Étienne Martin (painter)

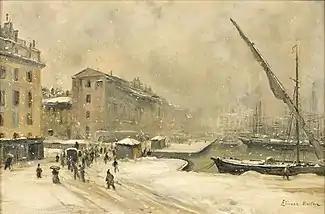
Port in the Snow

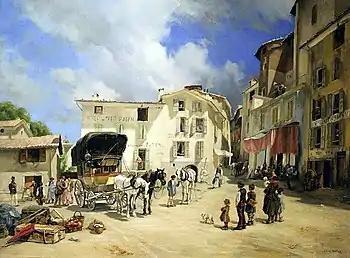
The Relay Coach

Étienne Philippe Martin (27 July 1856, Marseille – 6 March 1945, Marseille) was a French painter, composer and writer.